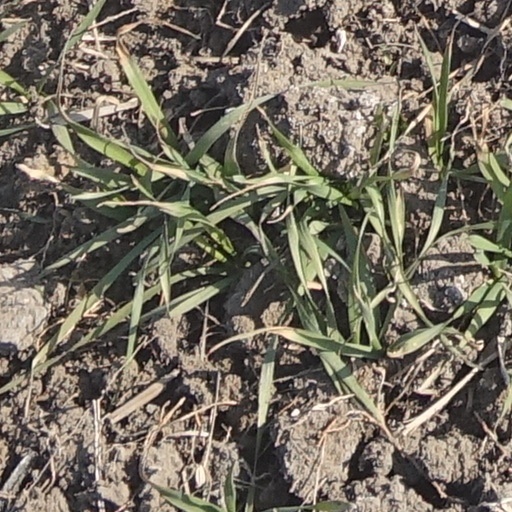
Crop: wheat